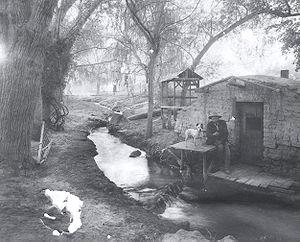
Cet article résume l'histoire de l'État du Nevada.
L'histore de Las Vegas, telle que présentée dans cet article, concerne à la fois la ville de Las Vegas et sa région, dans l'État du Nevada aux États-Unis. L'histoire officielle démarre avec la découverte de la vallée de Las Vegas par Raphael Rivera, un éclaireur mexicain, qui fait partie de la caravane d'Antonio Armijo, chargé d'ouvrir une route commerciale, le Old Spanish trail, entre le Nouveau-Mexique et Los Angeles, en 1829.
Las Vegas est une ville américaine, plus grande ville de l'État du Nevada et centre économique et touristique majeur de l'Ouest des États-Unis. En 2017, elle compte une population de 648 224 habitants. Elle est située au milieu du désert des Mojaves, le plus sec des quatre déserts nord-américains, dans le comté de Clark.